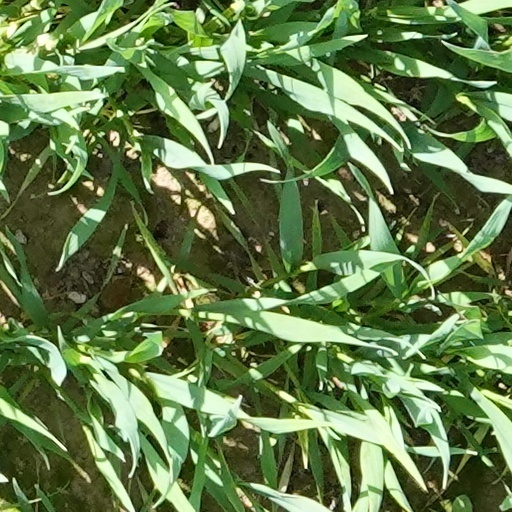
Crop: wheat